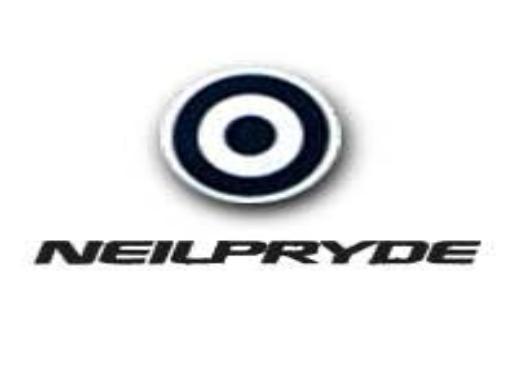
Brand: neil pryde-1
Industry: Sports